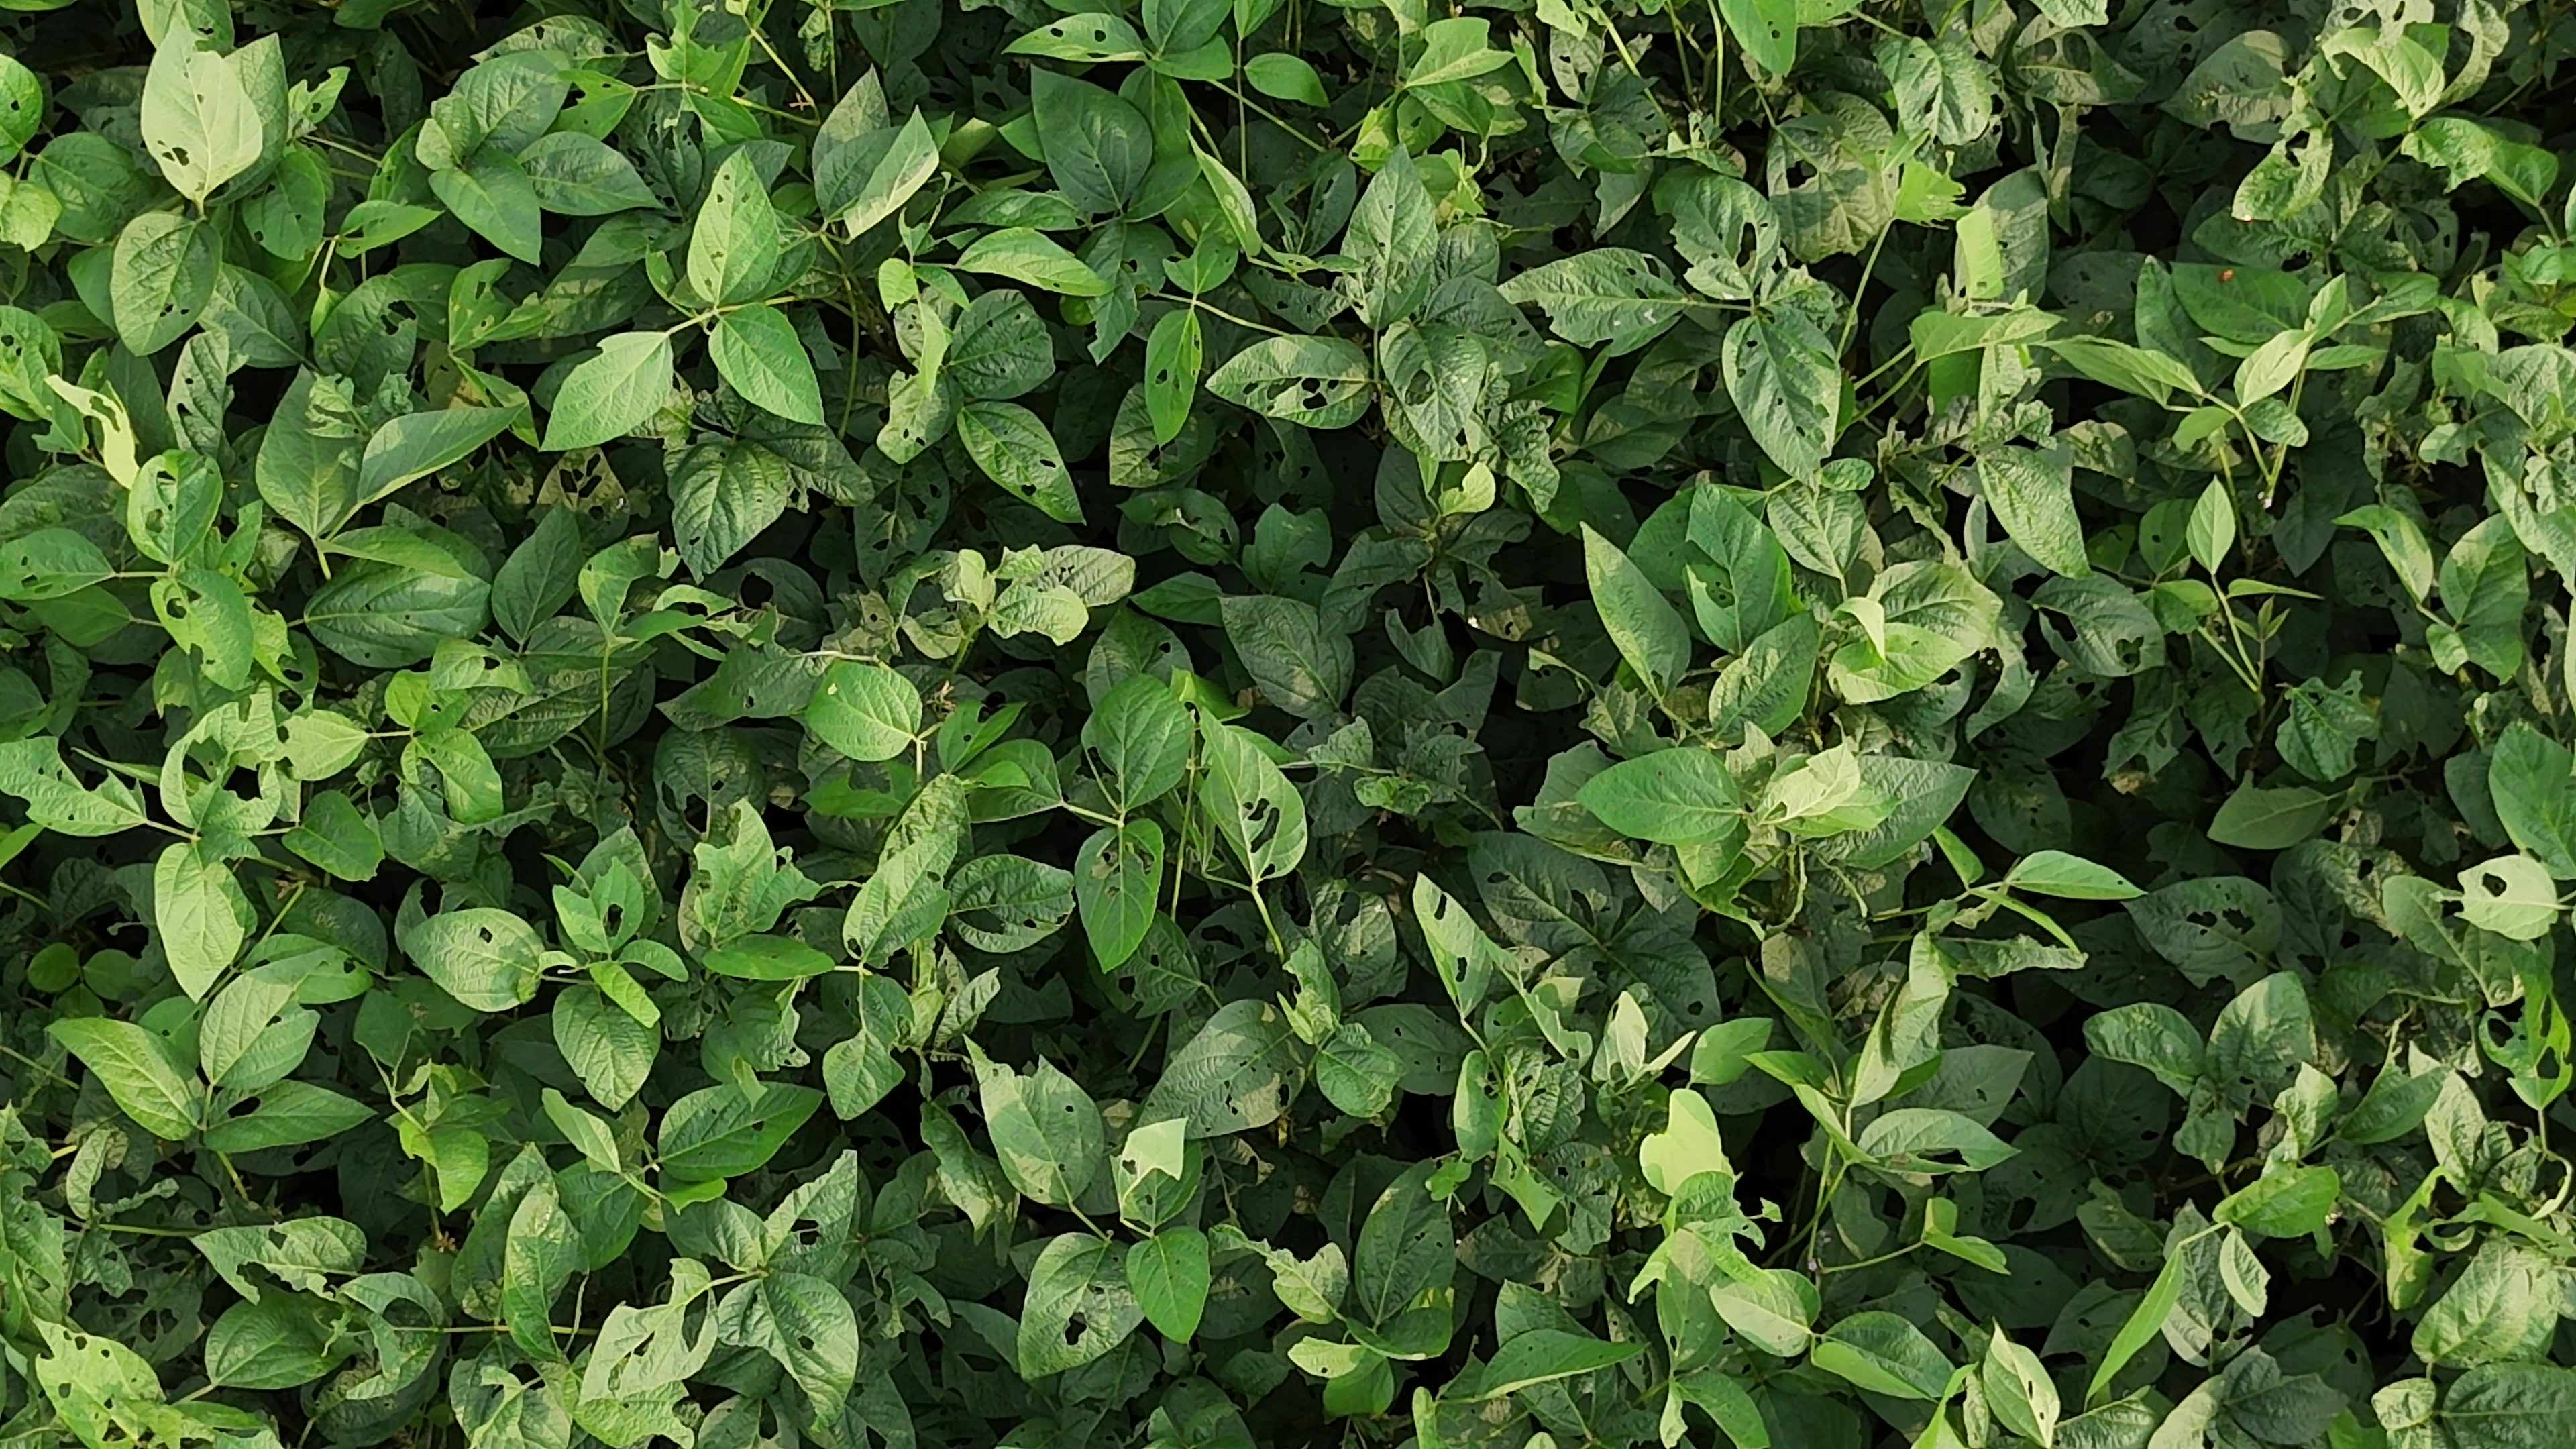
Label: Semilooper_Pest